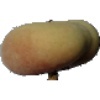
Label: peach_flat